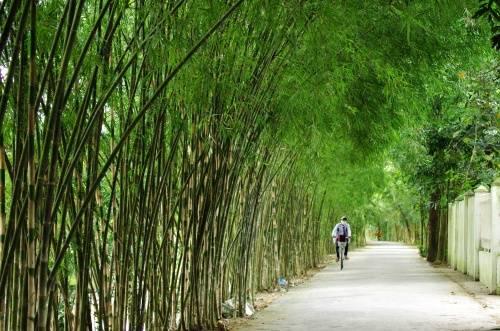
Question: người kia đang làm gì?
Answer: đạp xe đạp